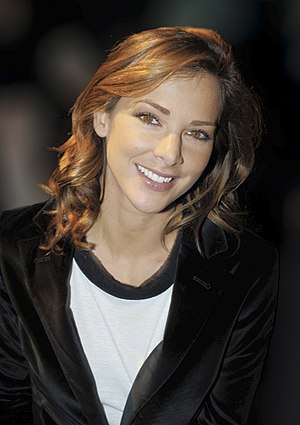
Mélissa Theuriau
Mélissa Theuriau i 2008
Mélissa Theuriau er en fransk tv- journalist og nyhedsoplæser. Hun er gift med skuespilleren Jamel Debbouze.